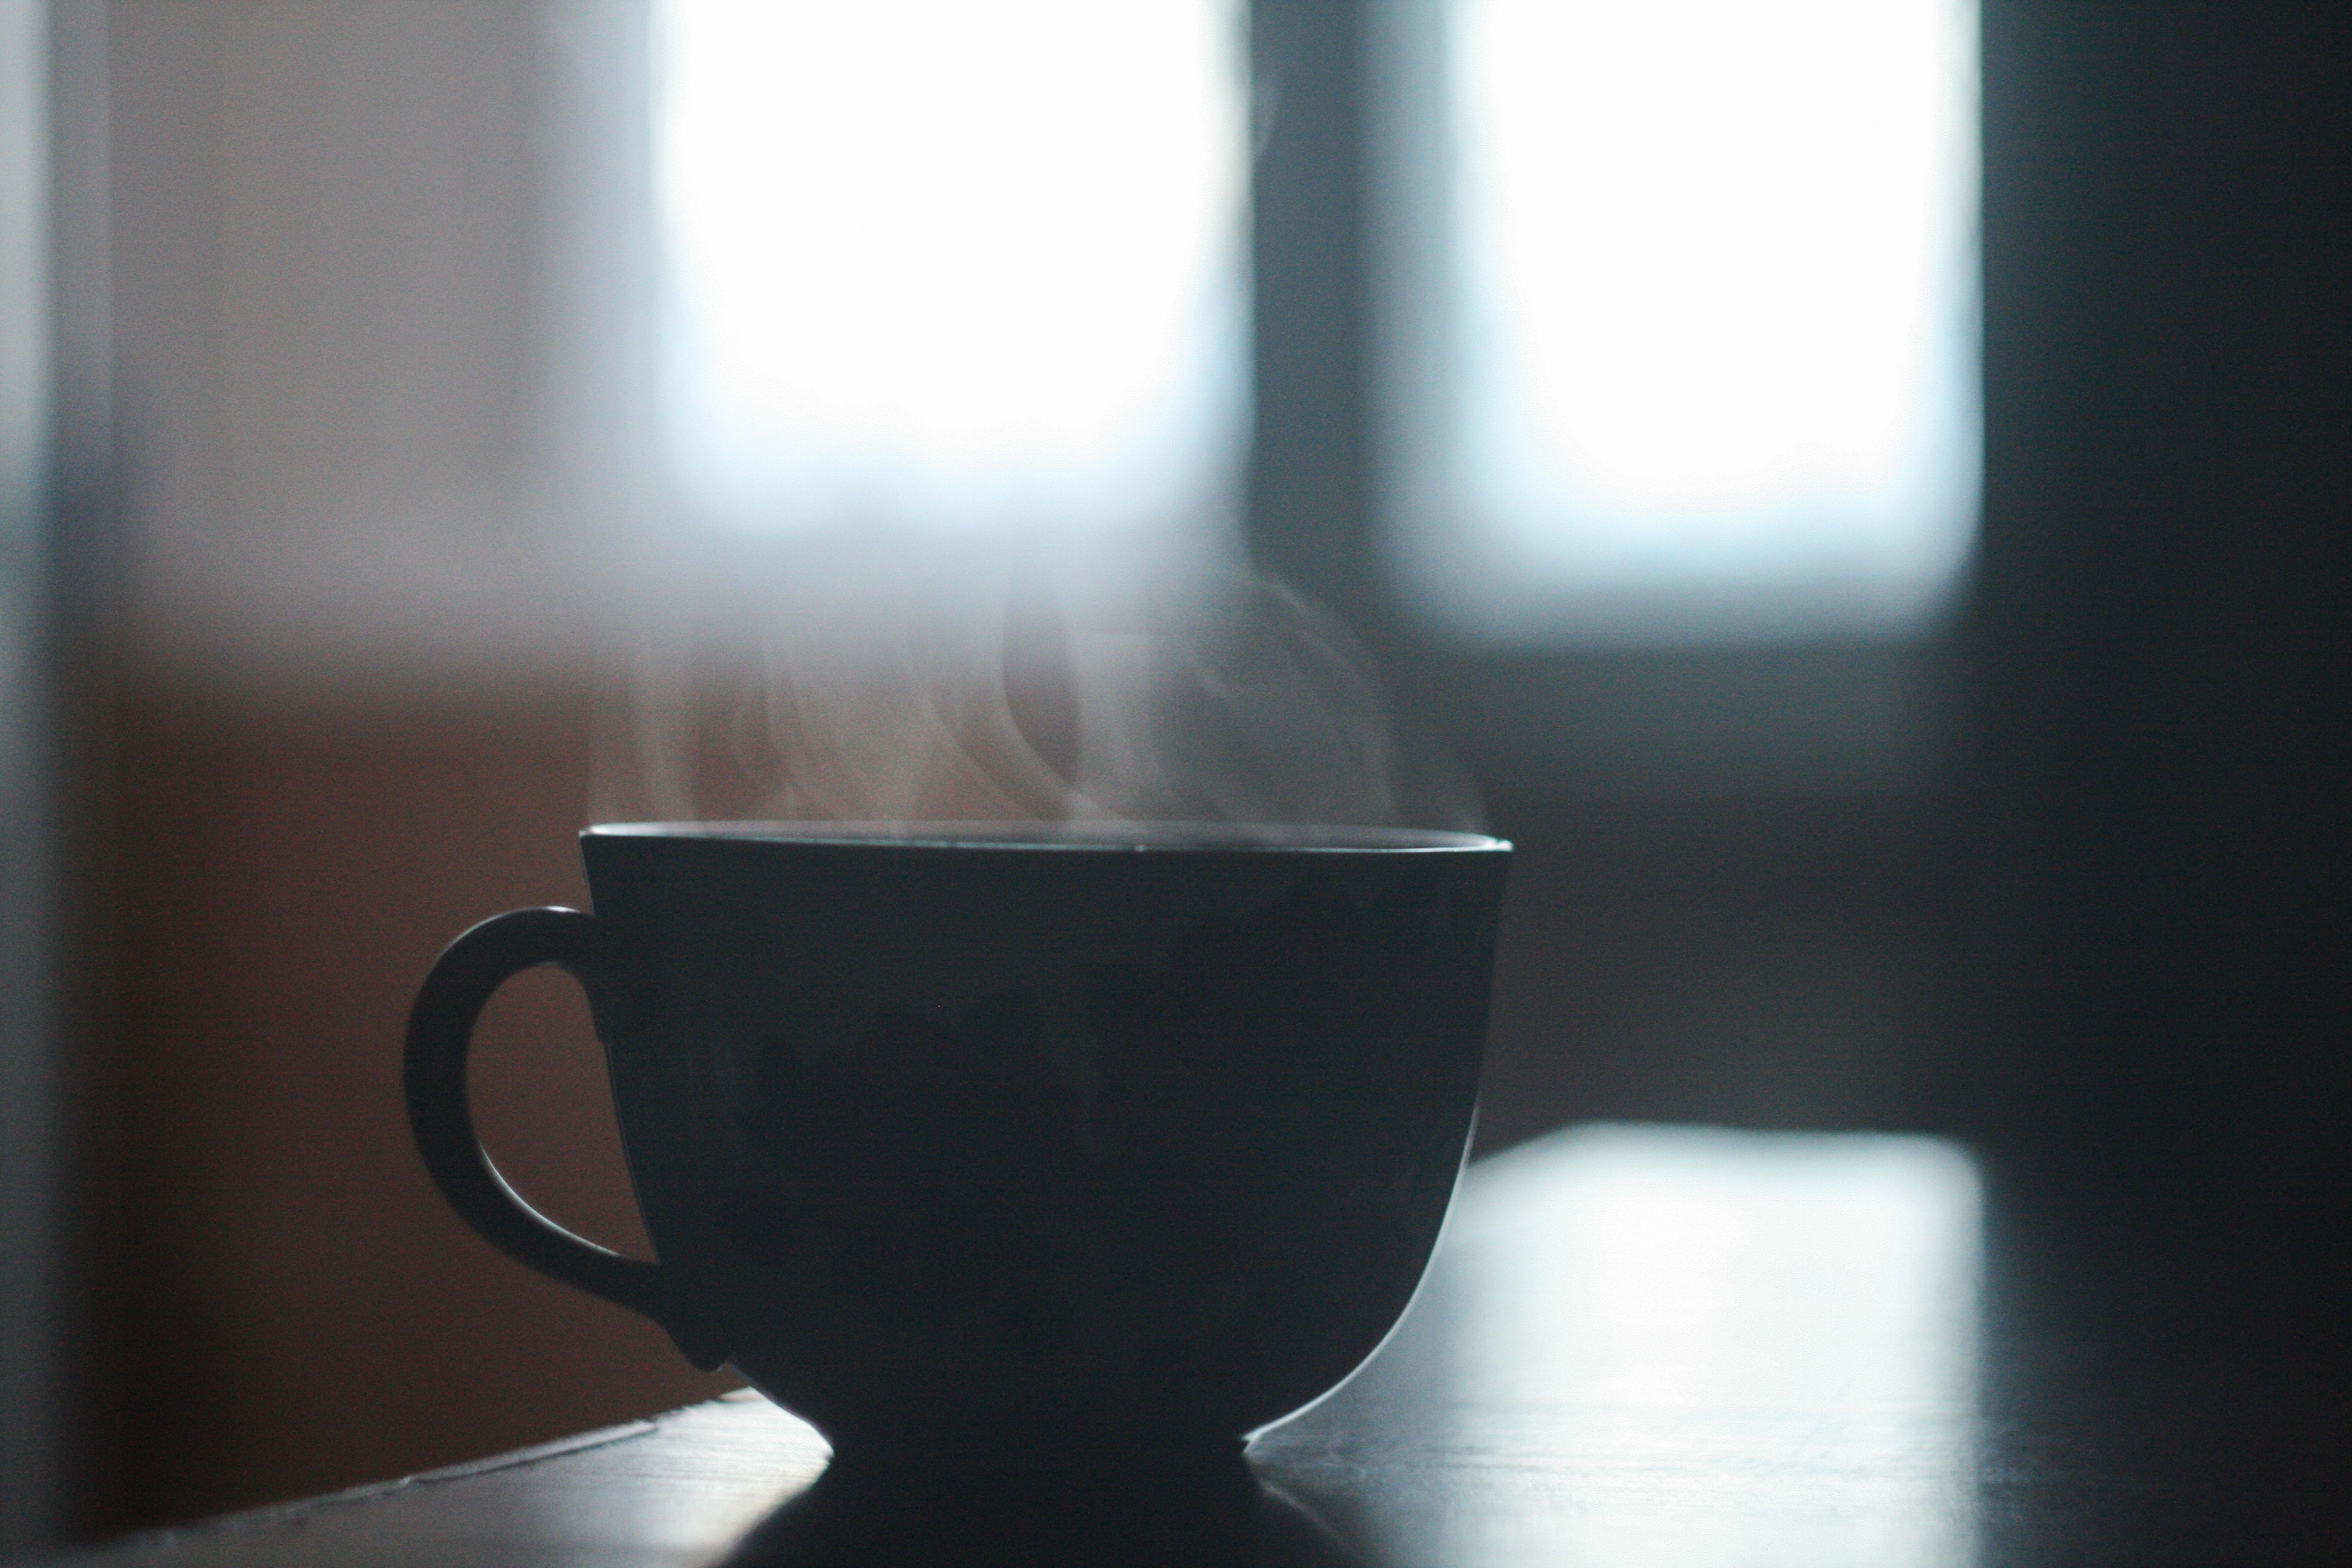
table, cafe, light, steam, glass, aroma, cup, beverage, drink, black, espresso, mug, lighting, coffee cup, hot, shape, aromatic